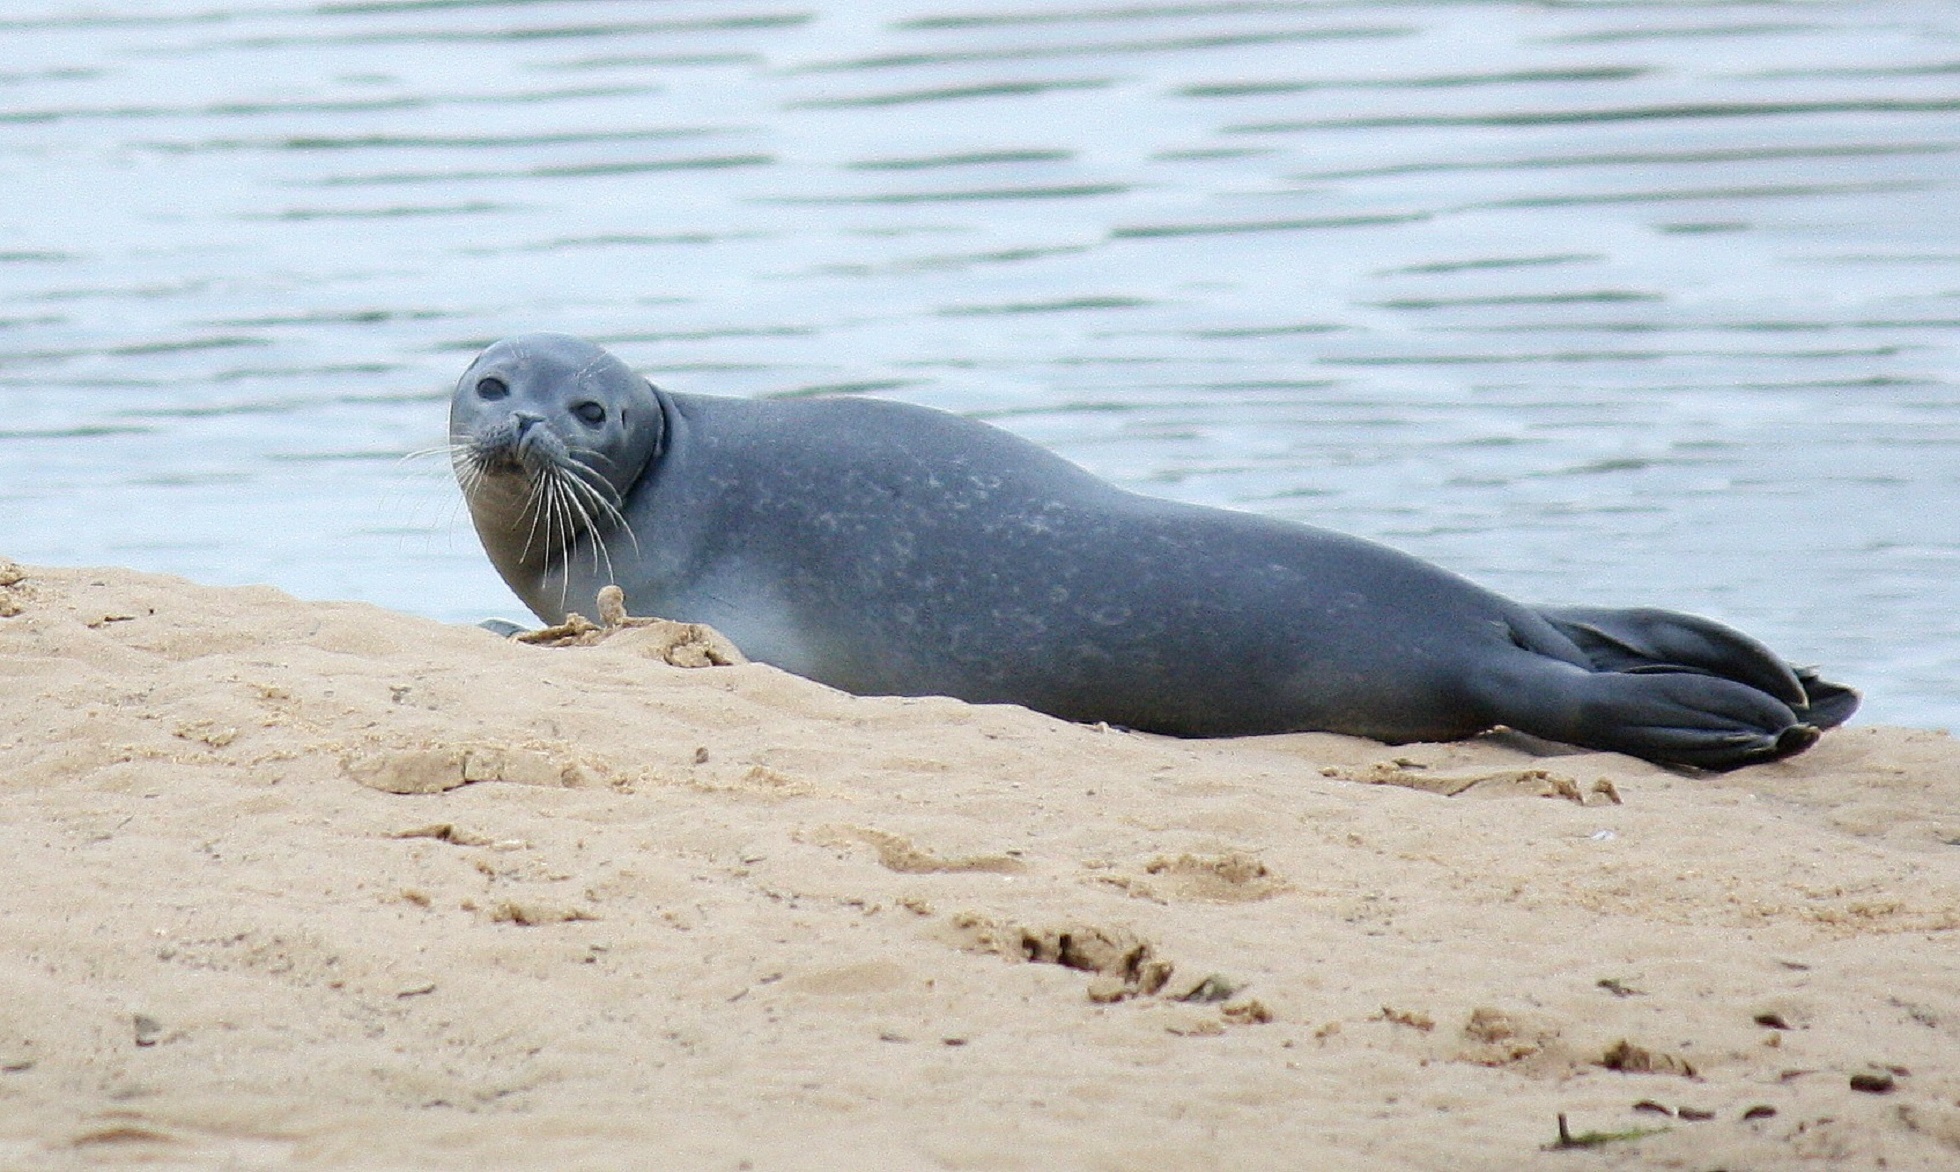
beach, sea, coast, sand, ocean, animal, wildlife, mammal, seal, fauna, marine, seals, vertebrate, harbor seal, marine mammal